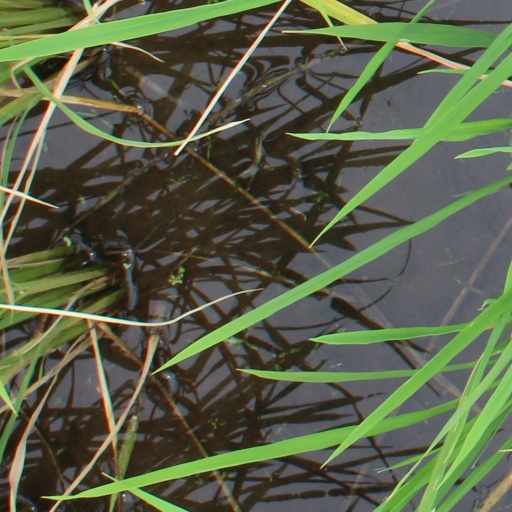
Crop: rice